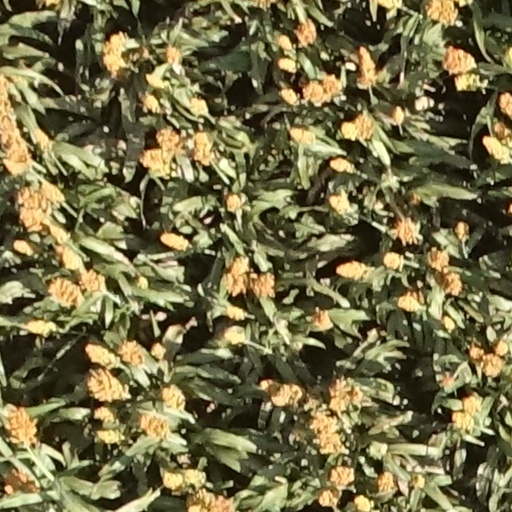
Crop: sorghum